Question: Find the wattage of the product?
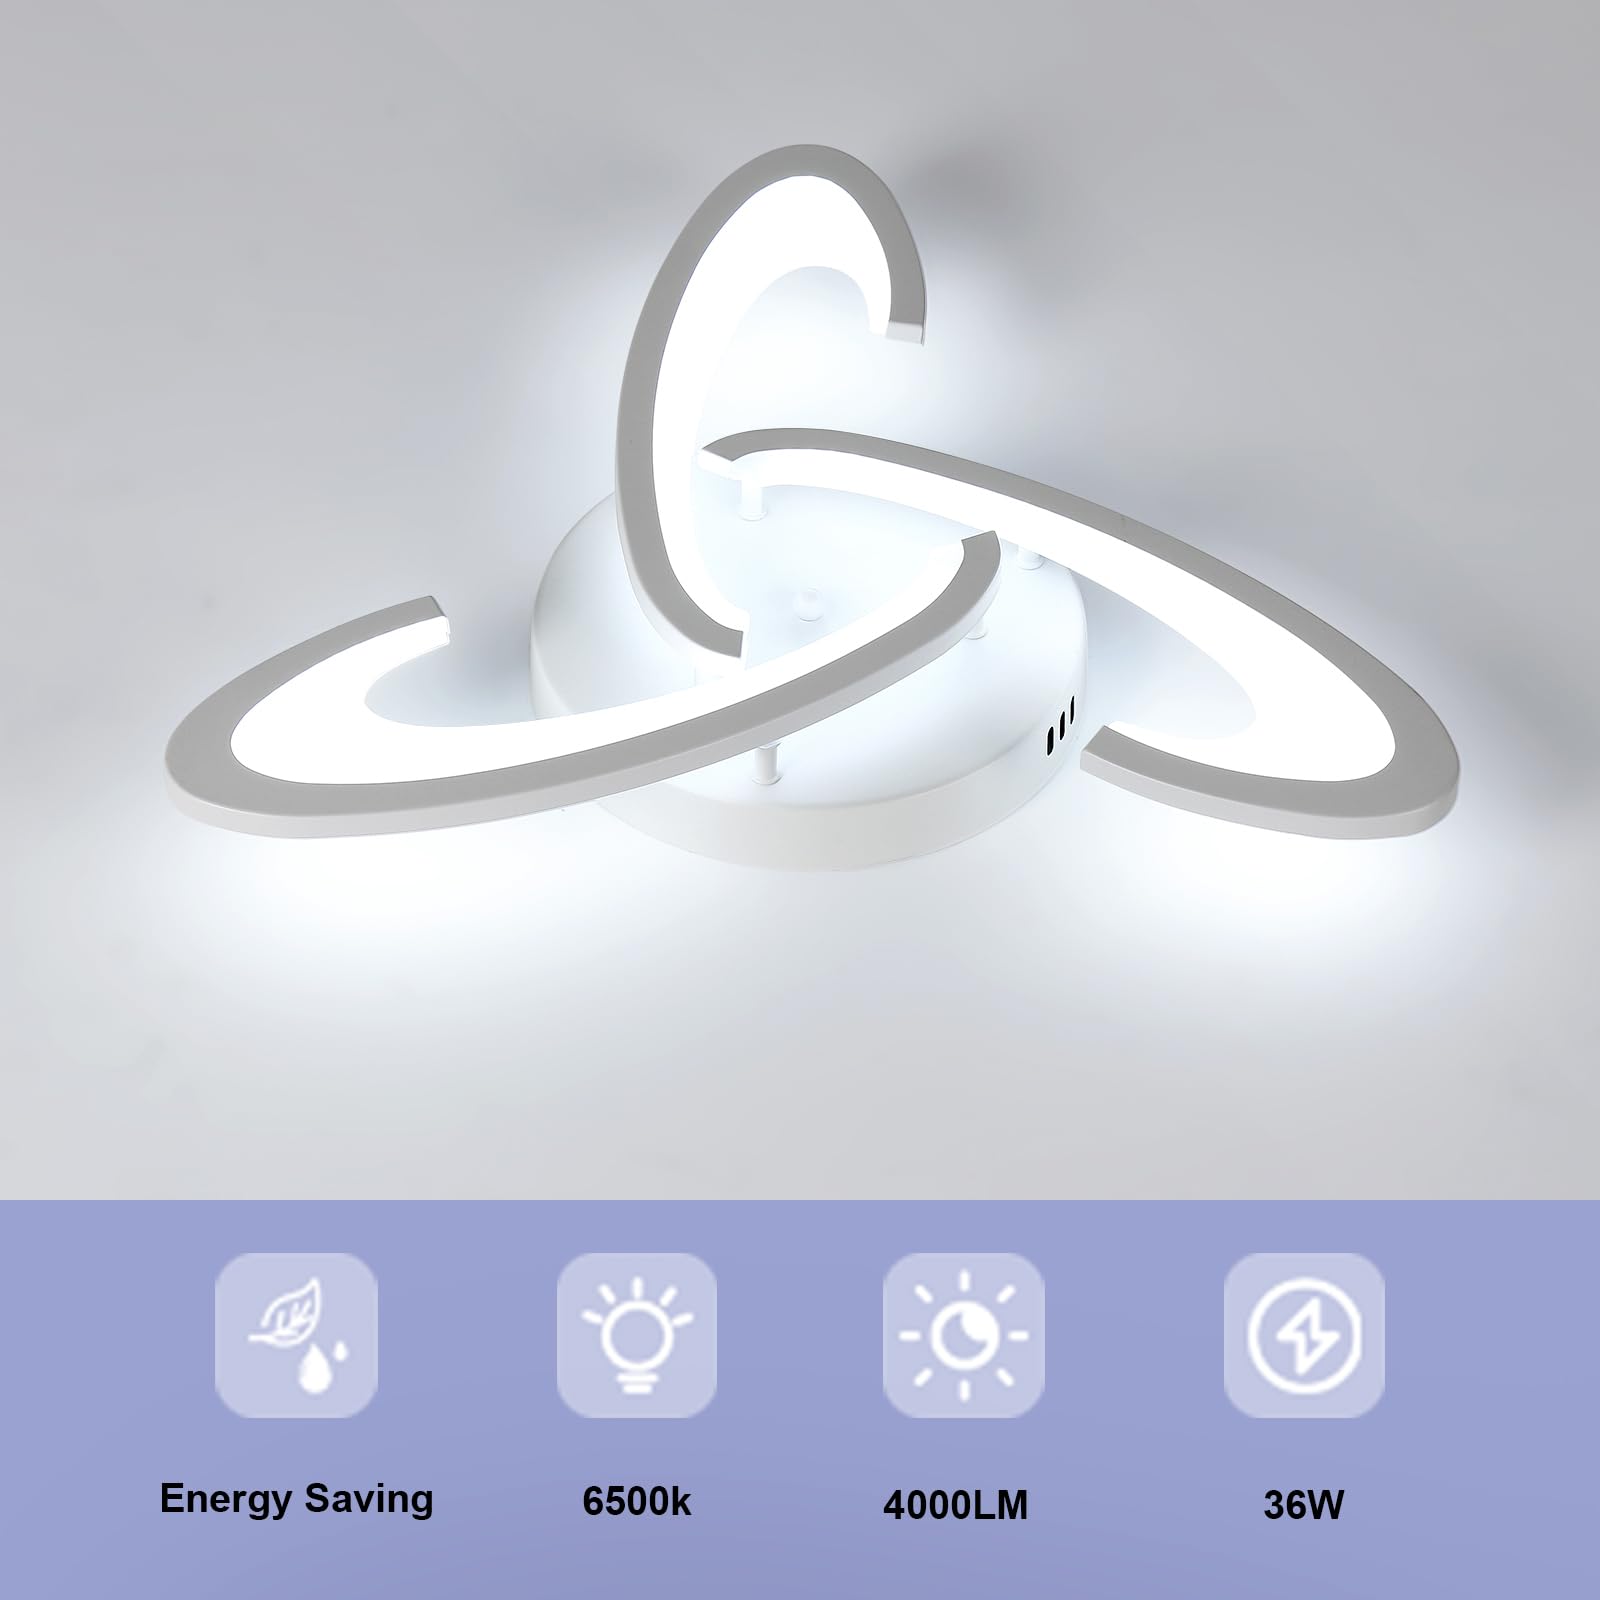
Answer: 36.0 watt